Berlin Beusselstraße station

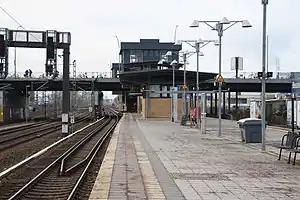
2021

Beusselstraße is a Berlin S-Bahn station in the Moabit district in the Mitte borough of Berlin. It is located at the Beussel bridge, which carries the street of Beusselstrasse over the Berlin Ringbahn. It is served by the S-Bahn lines and . It is additionally served by the line on weekends.